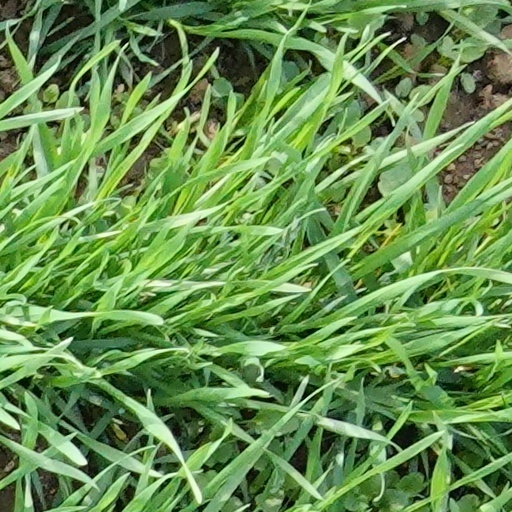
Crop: wheat